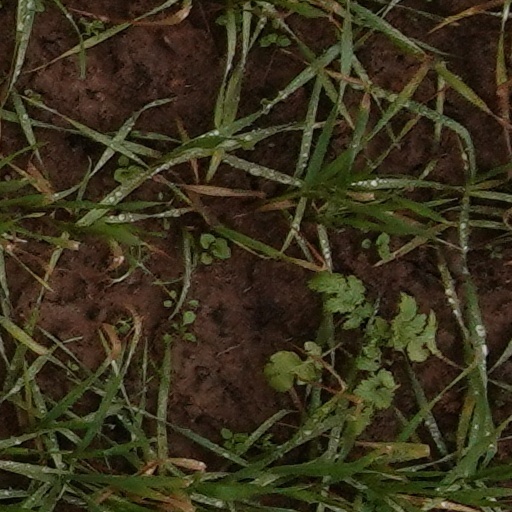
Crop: wheat